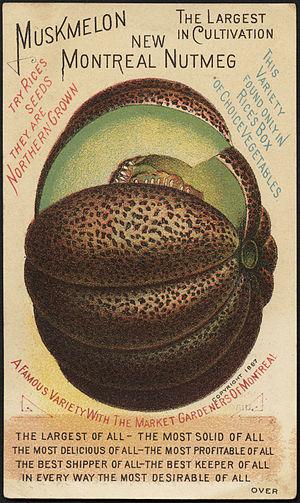
Le melon de Montréal est une variété de melon récemment redécouverte et cultivée dans la région de Montréal.